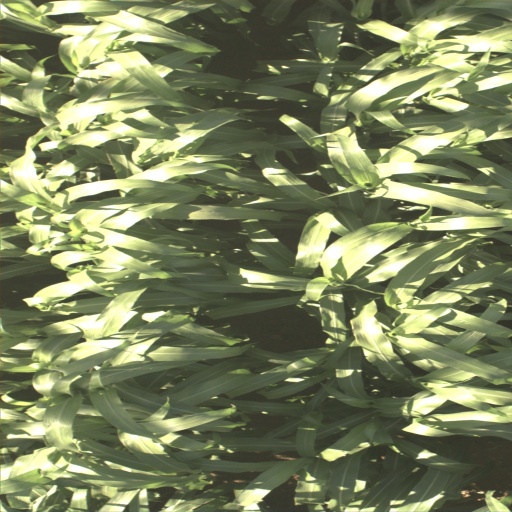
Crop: sorghum